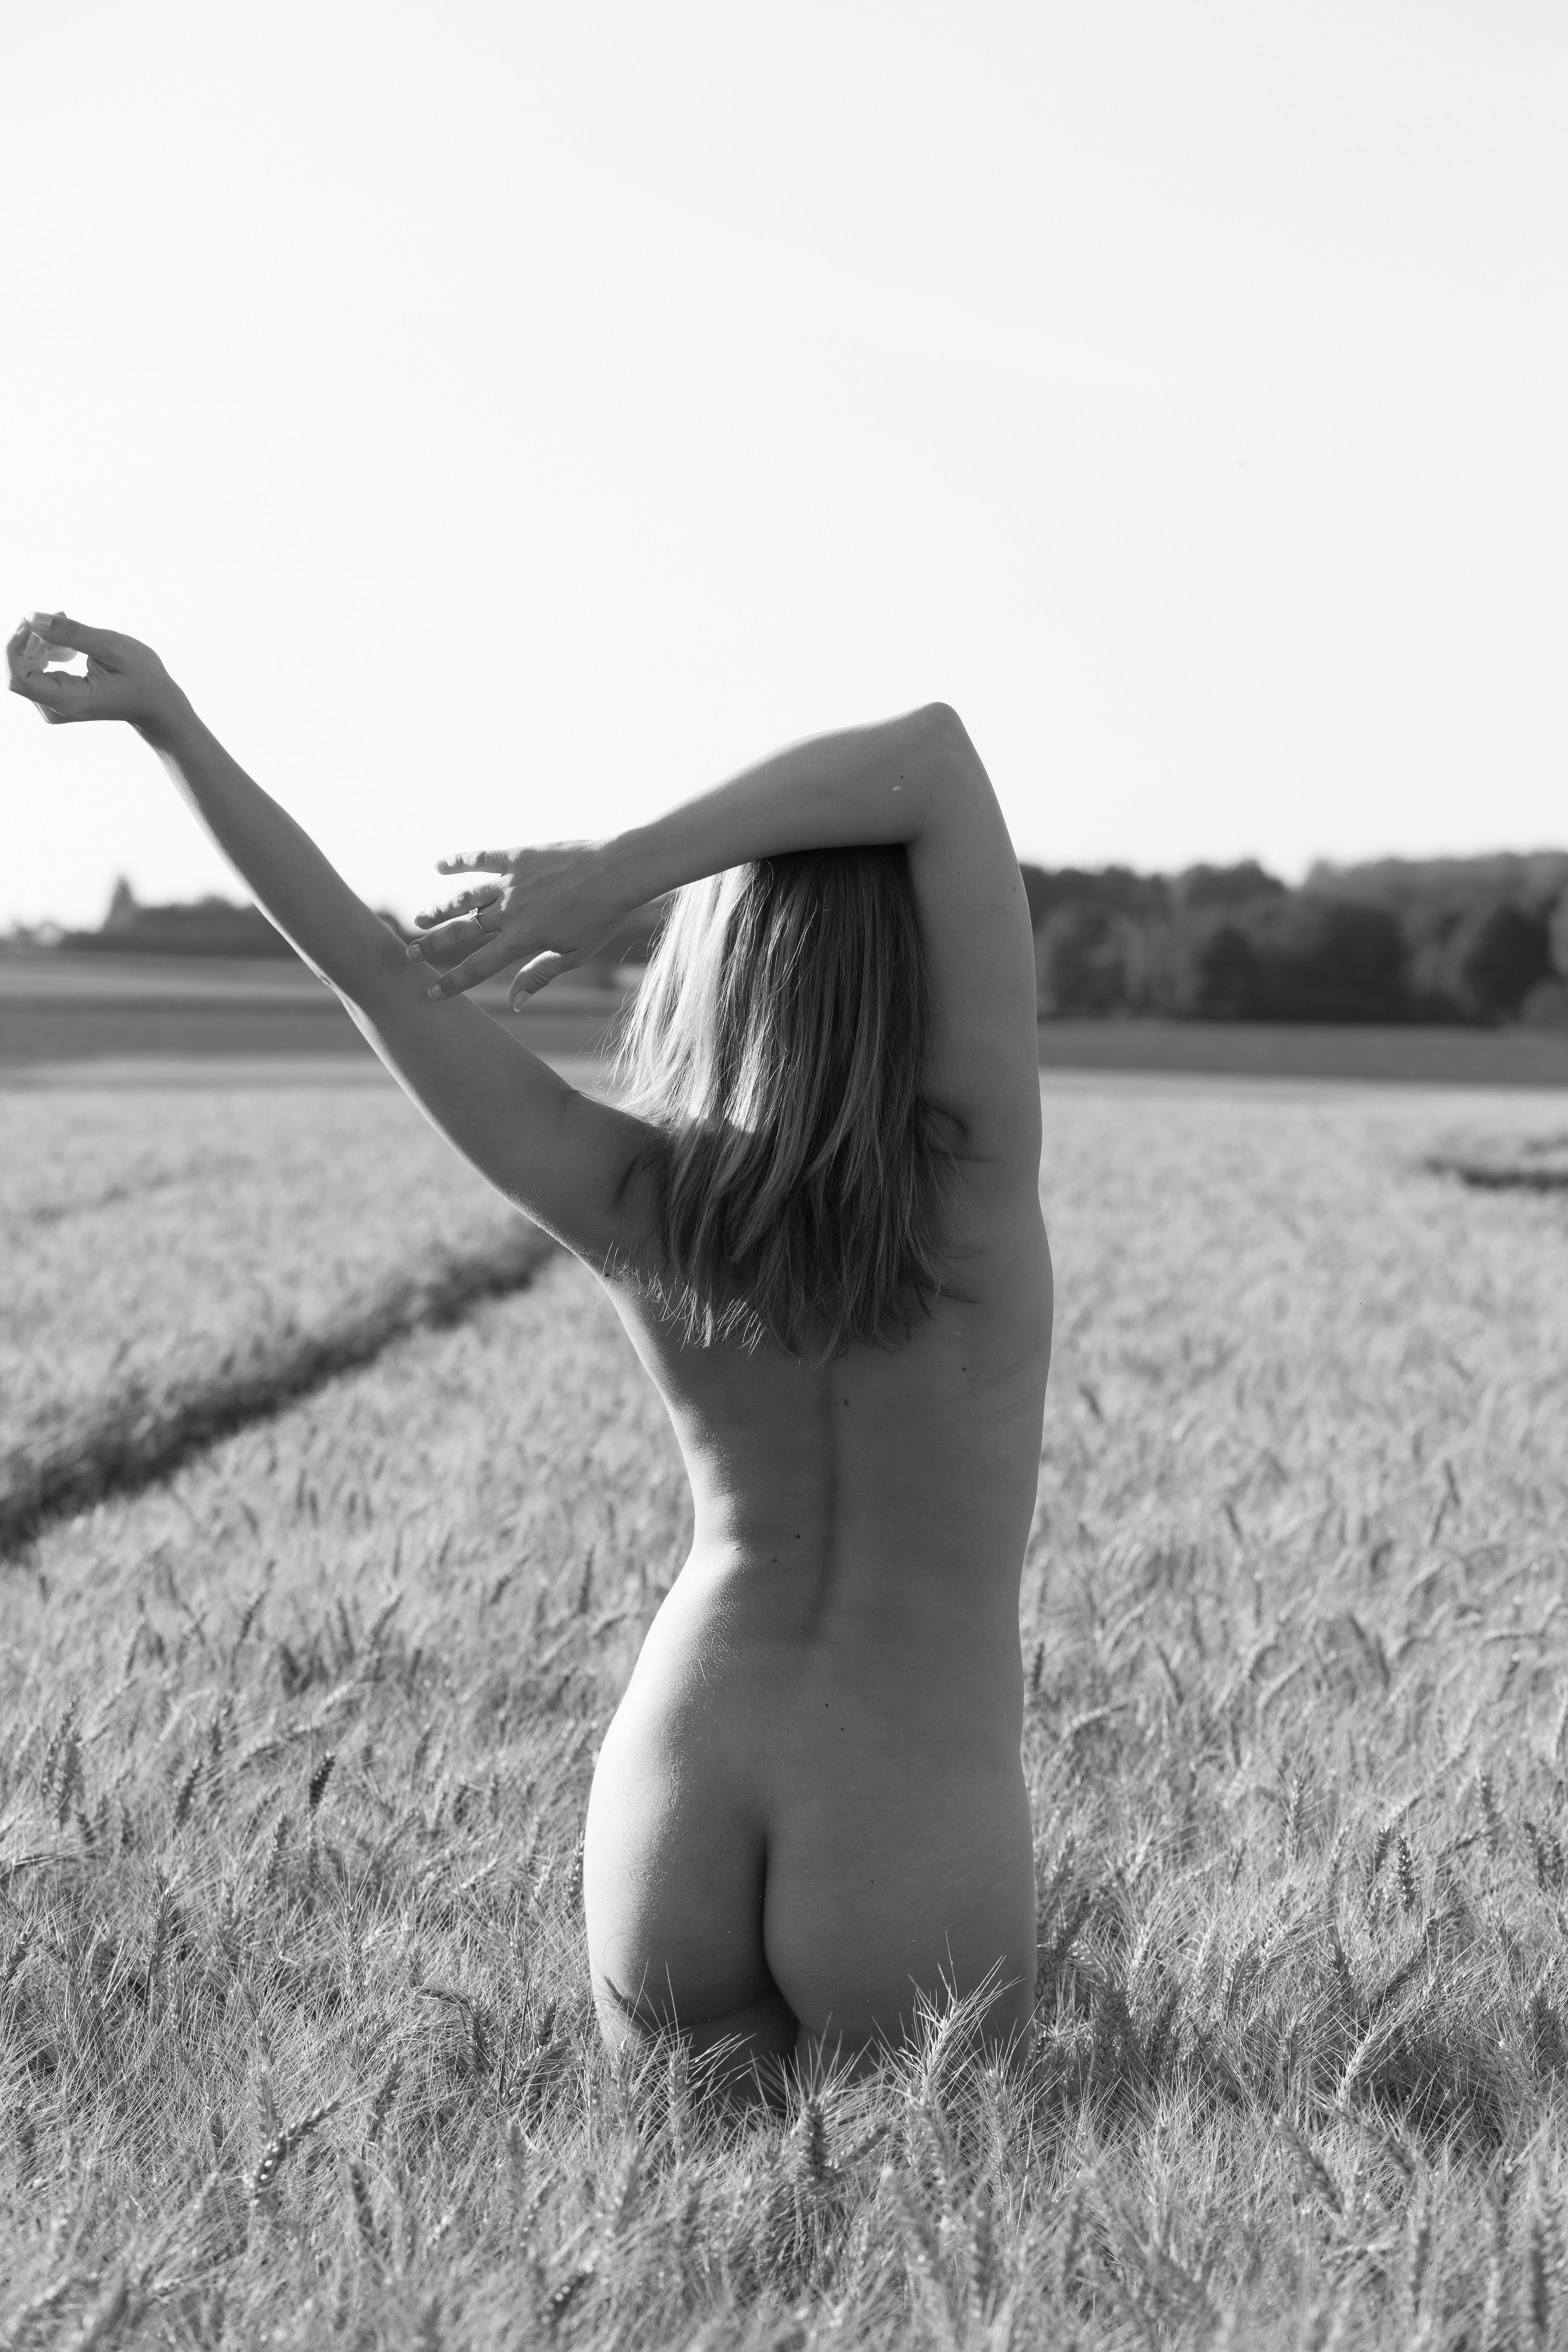
nude, model, naked, shoot, sexy, babe, erotic, black, white, nature, field, evening, summer, photograph, black and white, photography, art model, stock photography, monochrome photography, long hair, monochrome, grass, tree, plant, happy, photo shoot, style